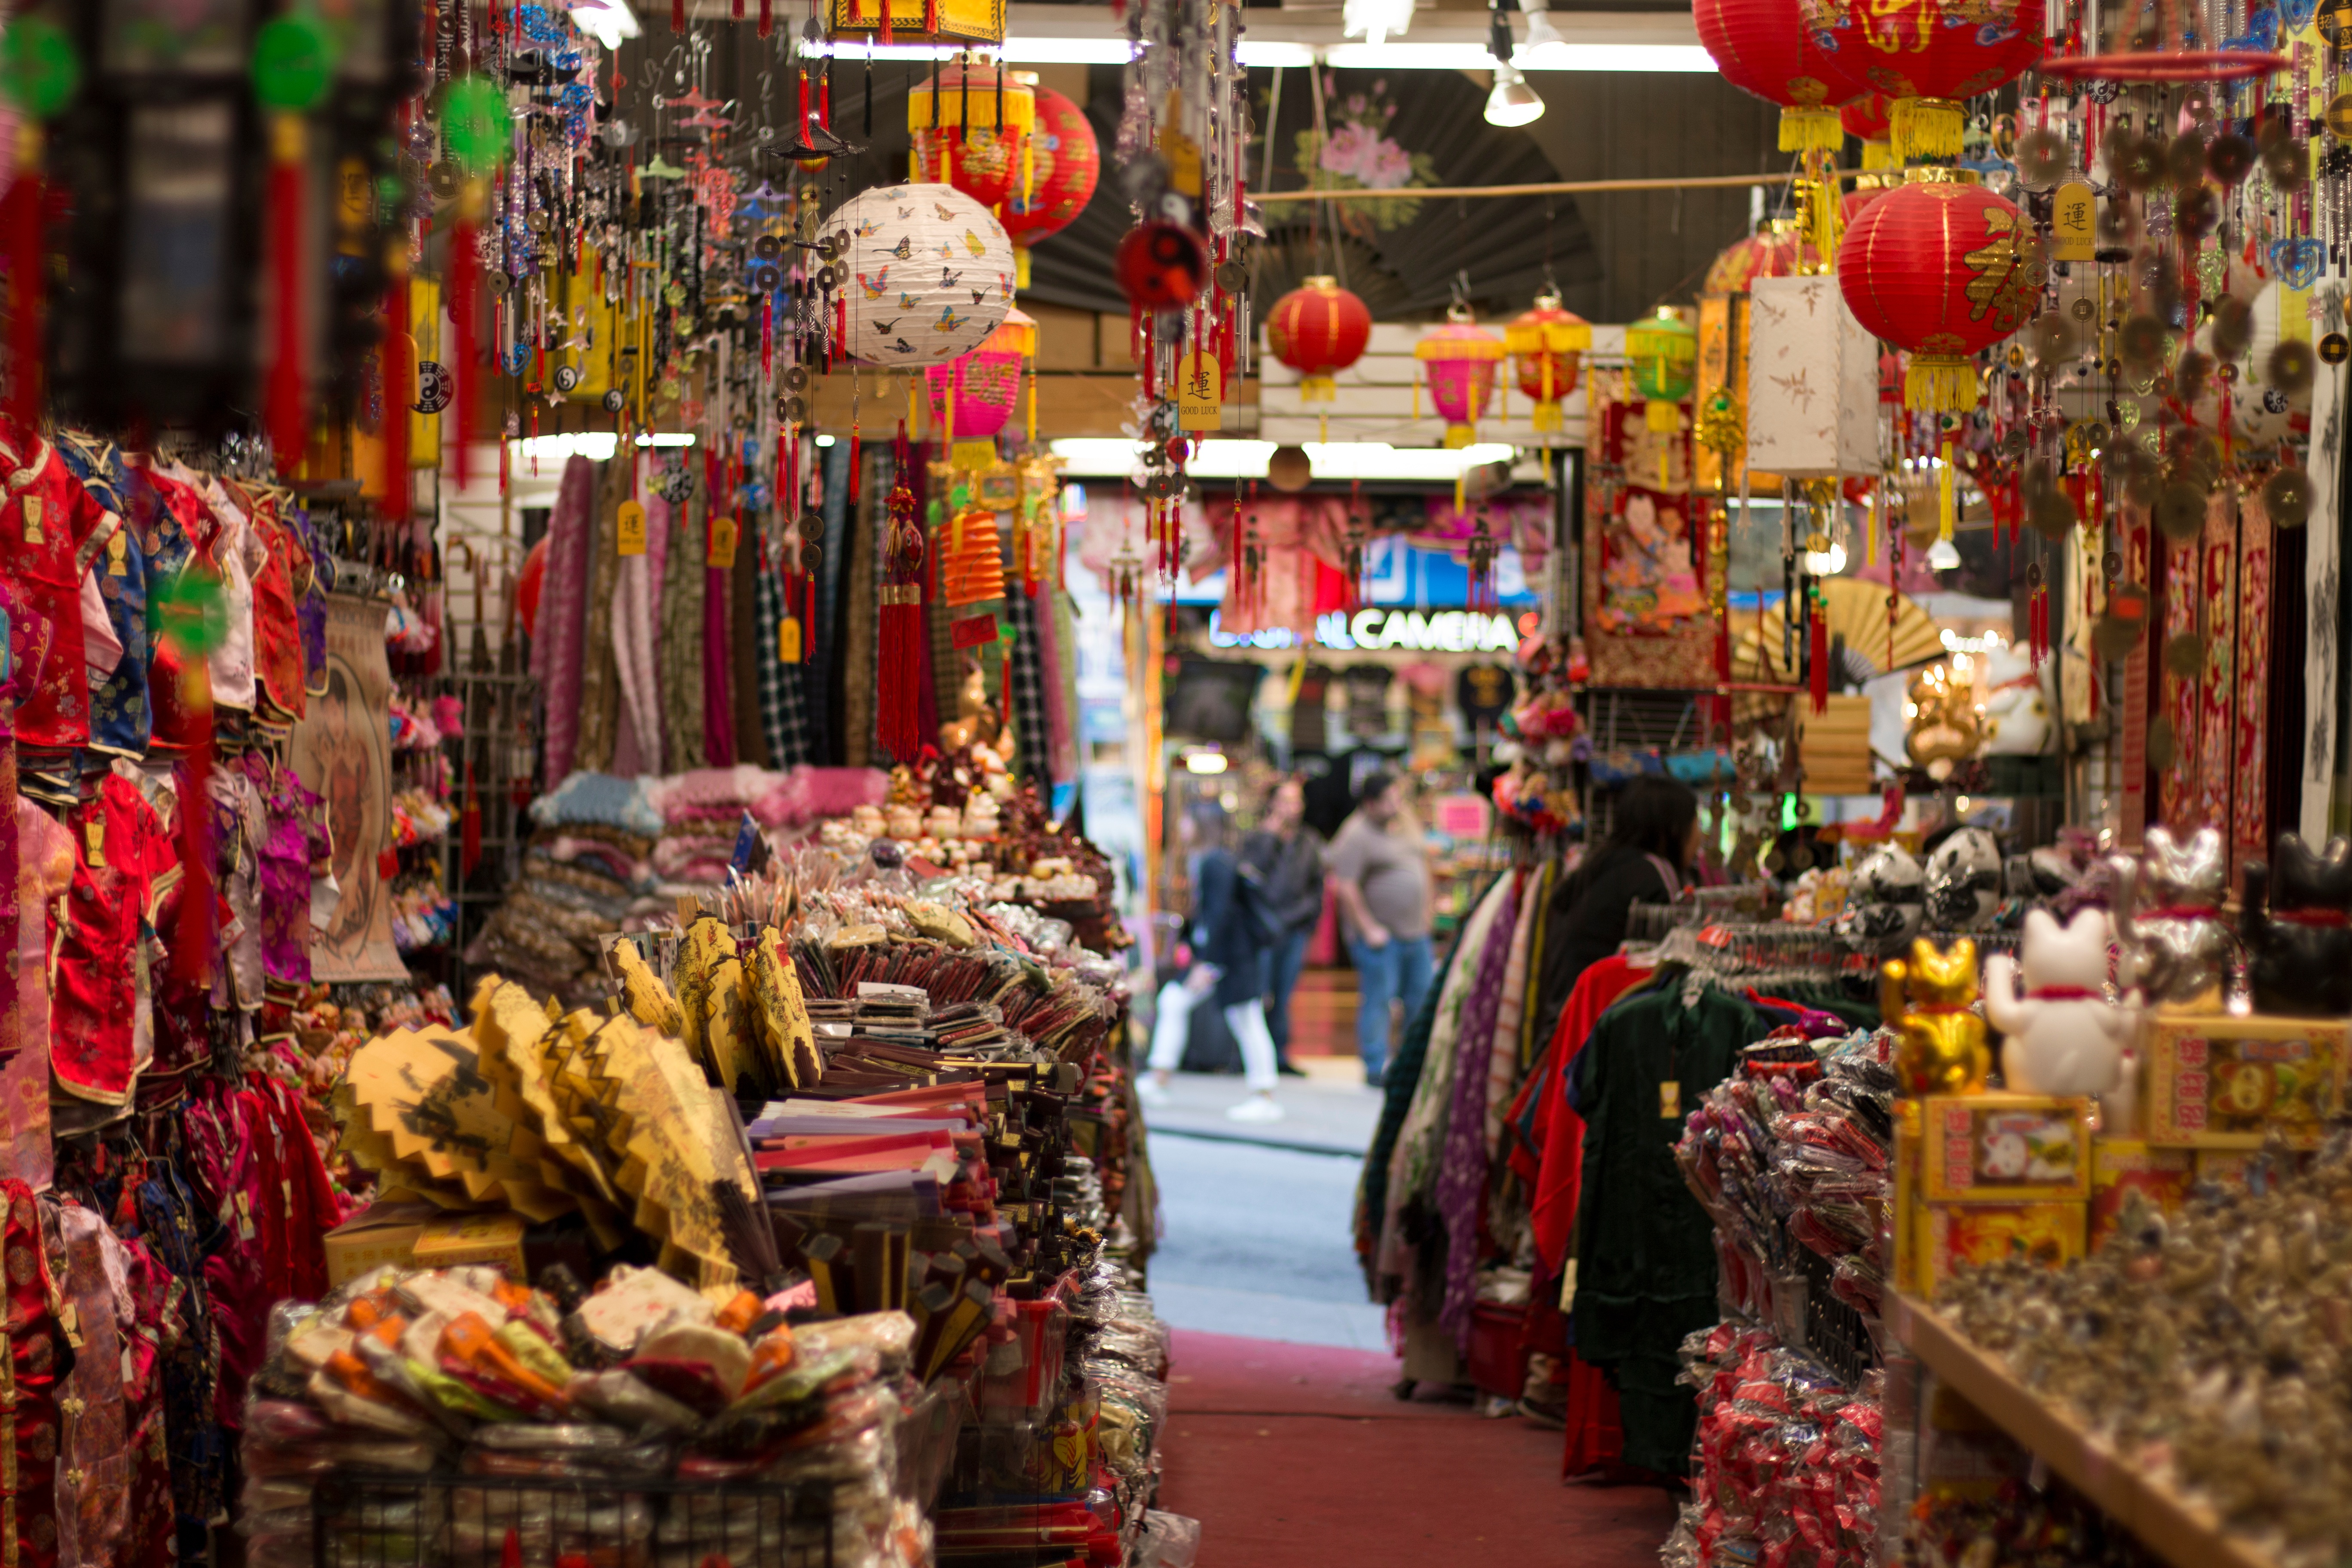
road, city, vendor, bazaar, market, marketplace, shopping, public space, stall, infrastructure, supermarket, grocery store, floristry, retail, geographical feature, human settlement, greengrocer